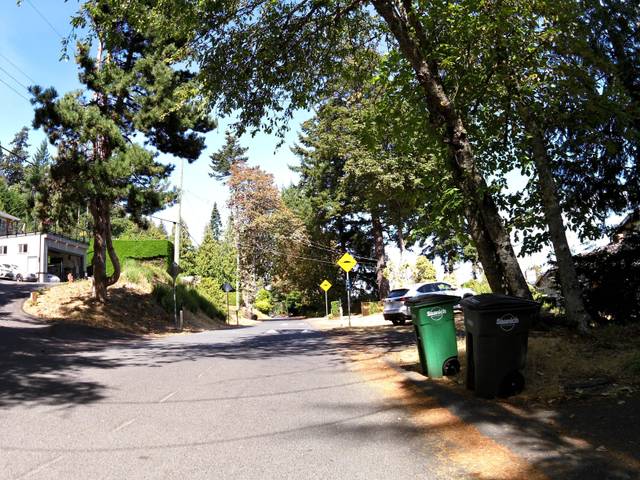
Region: Canada
Coordinates: 48.513, -123.367